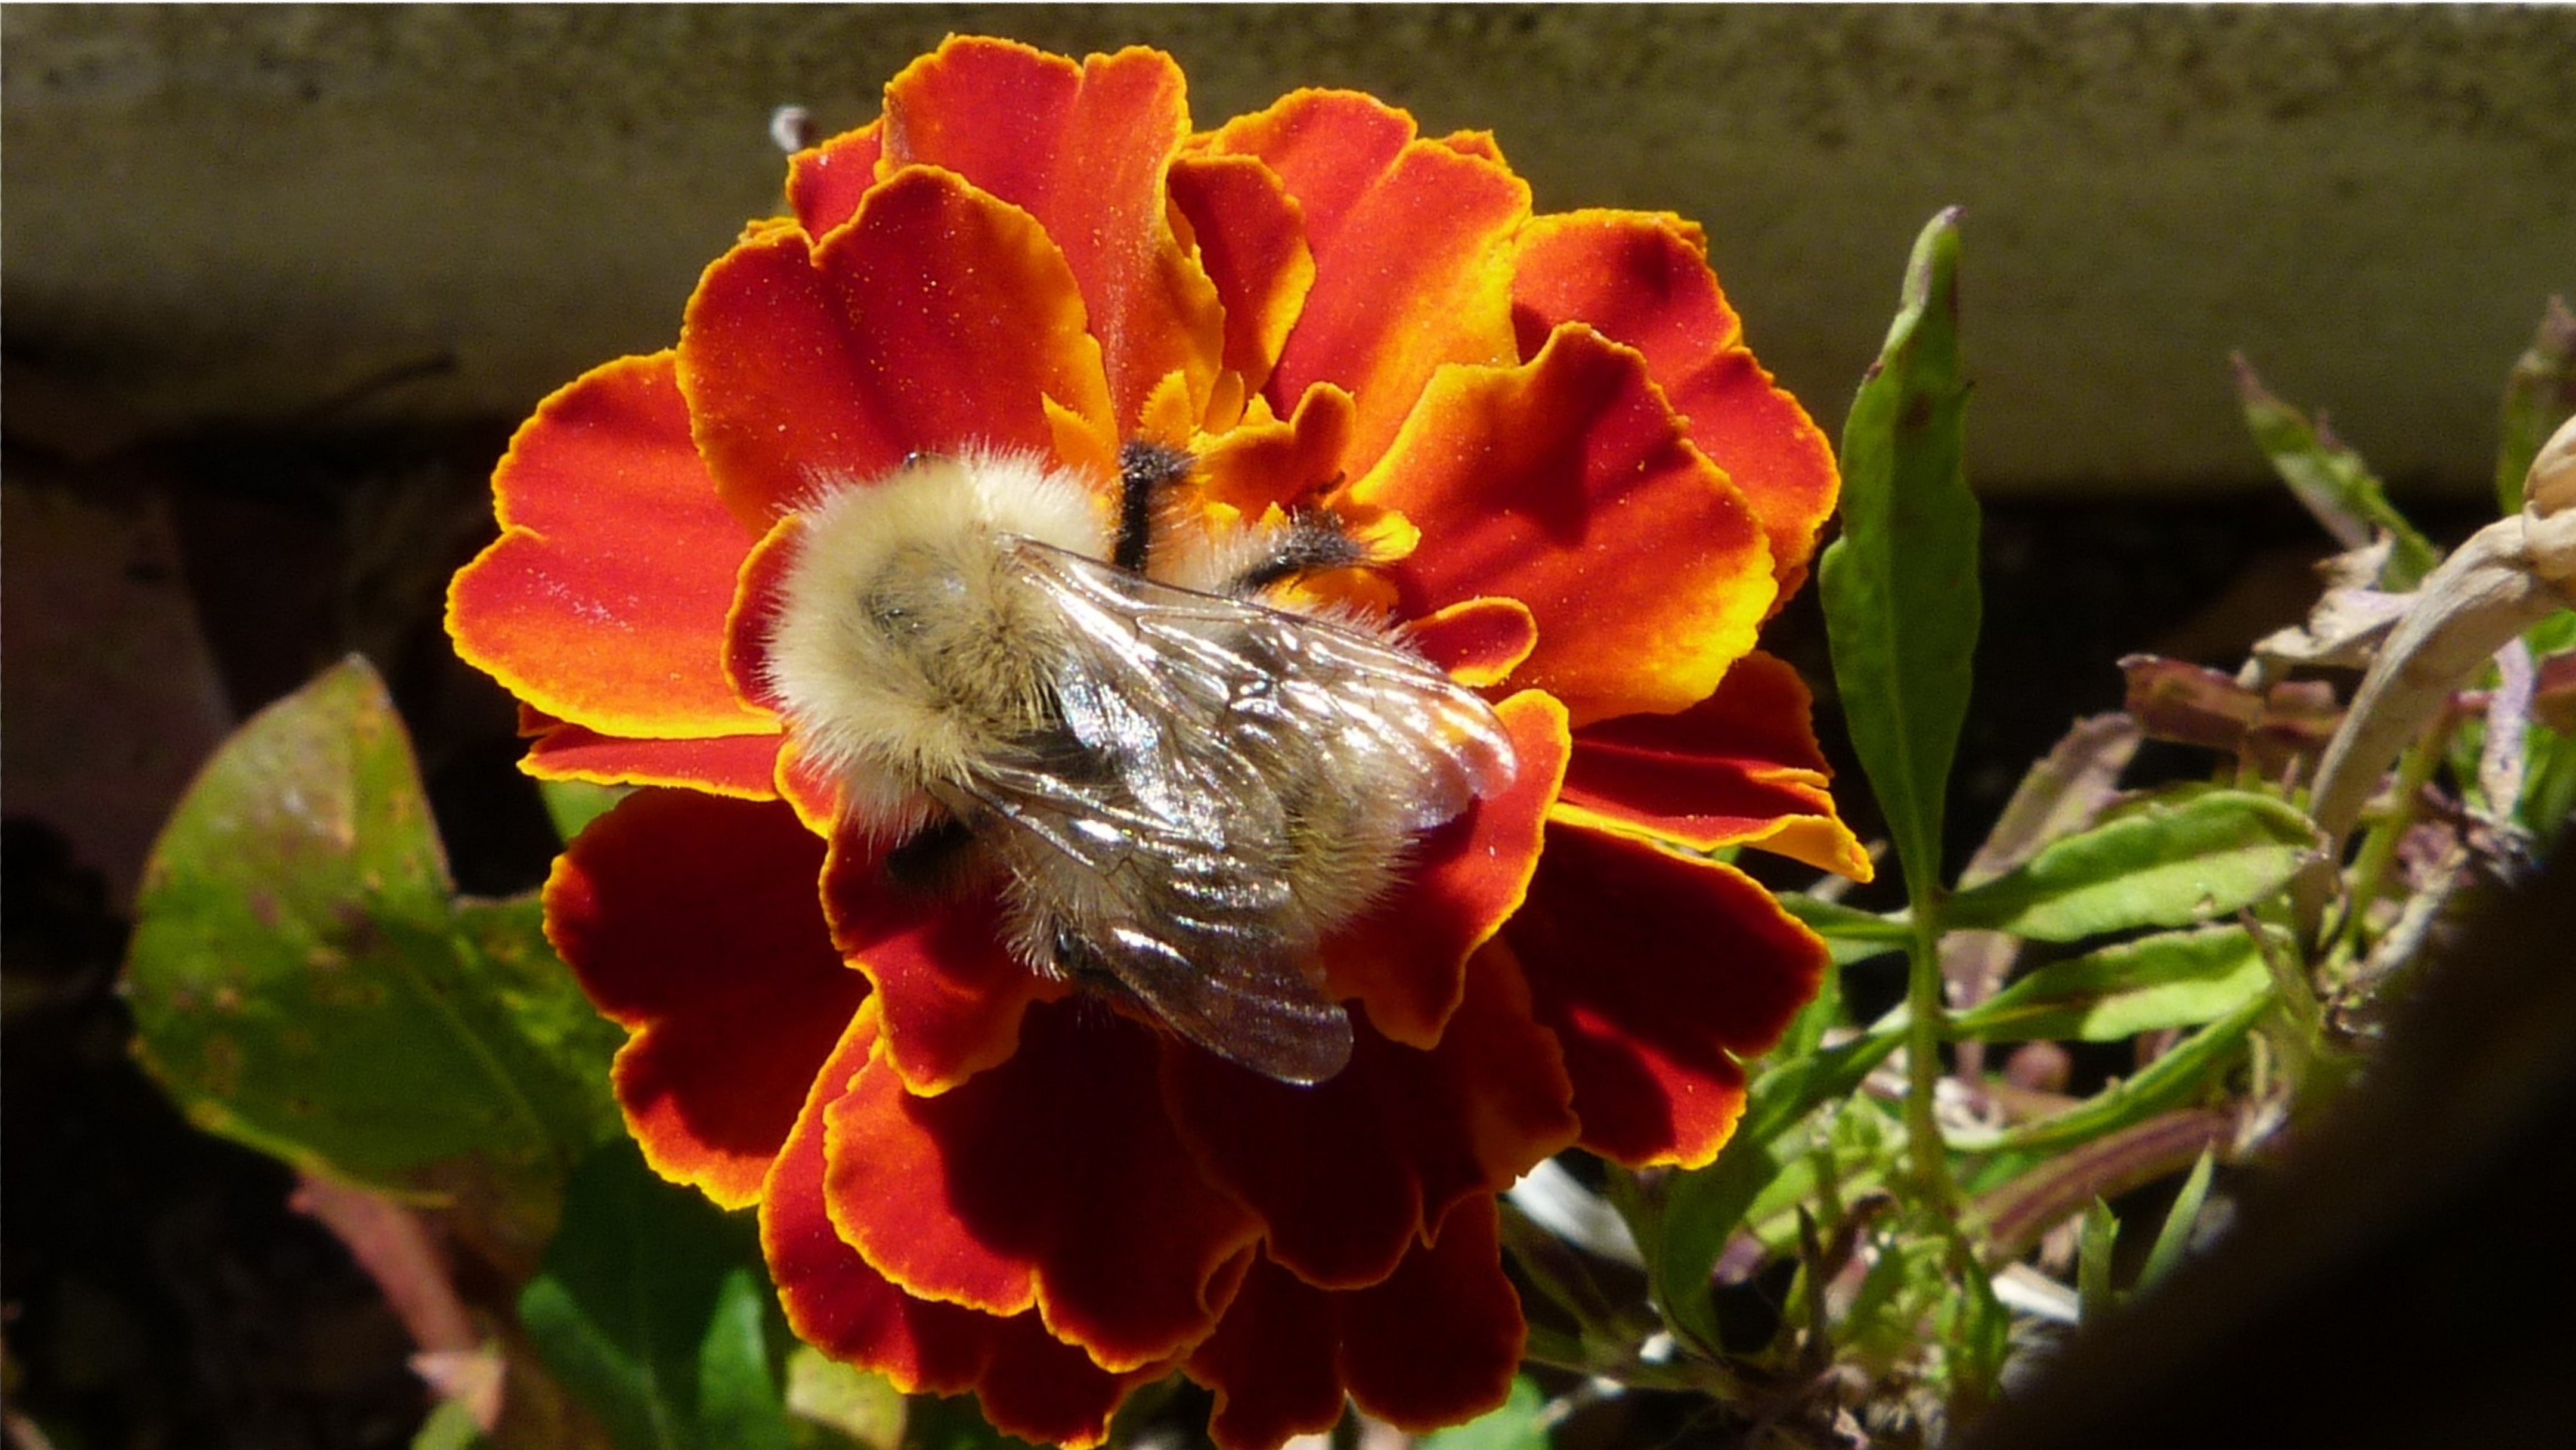
nature, blossom, plant, flower, petal, red, insect, macro, botany, yellow, garden, flora, fauna, wildflower, flowers, close up, bee, insects, nectar, bees, forage, macro photography, flowering plant, land plant, membrane winged insect